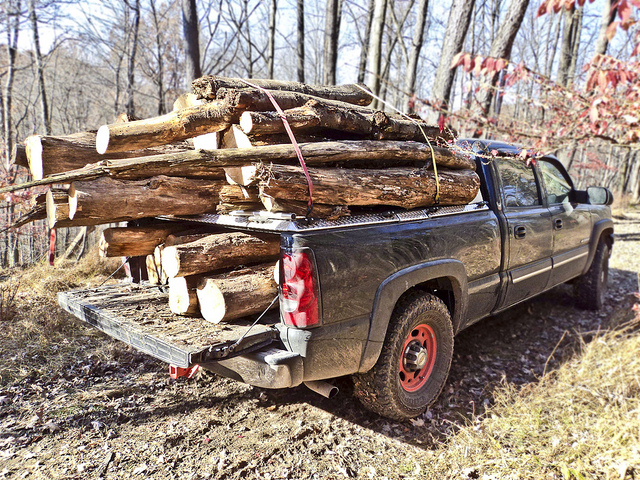
A truck in the woods is loaded with logs.

A black pickup truck loaded with some wood.

a blue truck is hauling logs of wood

A black truck full of logs in the woods

A truck hauls a large load of tree logs.